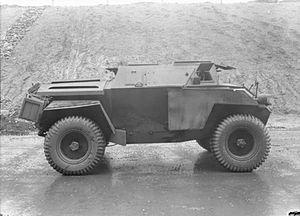
L'Humber Scout Car était une automitrailleuse britannique devant servir pour des missions de reconnaissance notamment utilisée lors de la Seconde Guerre mondiale. Elle entra en service une première fois en 1942 et fut produite jusqu'en 1945.